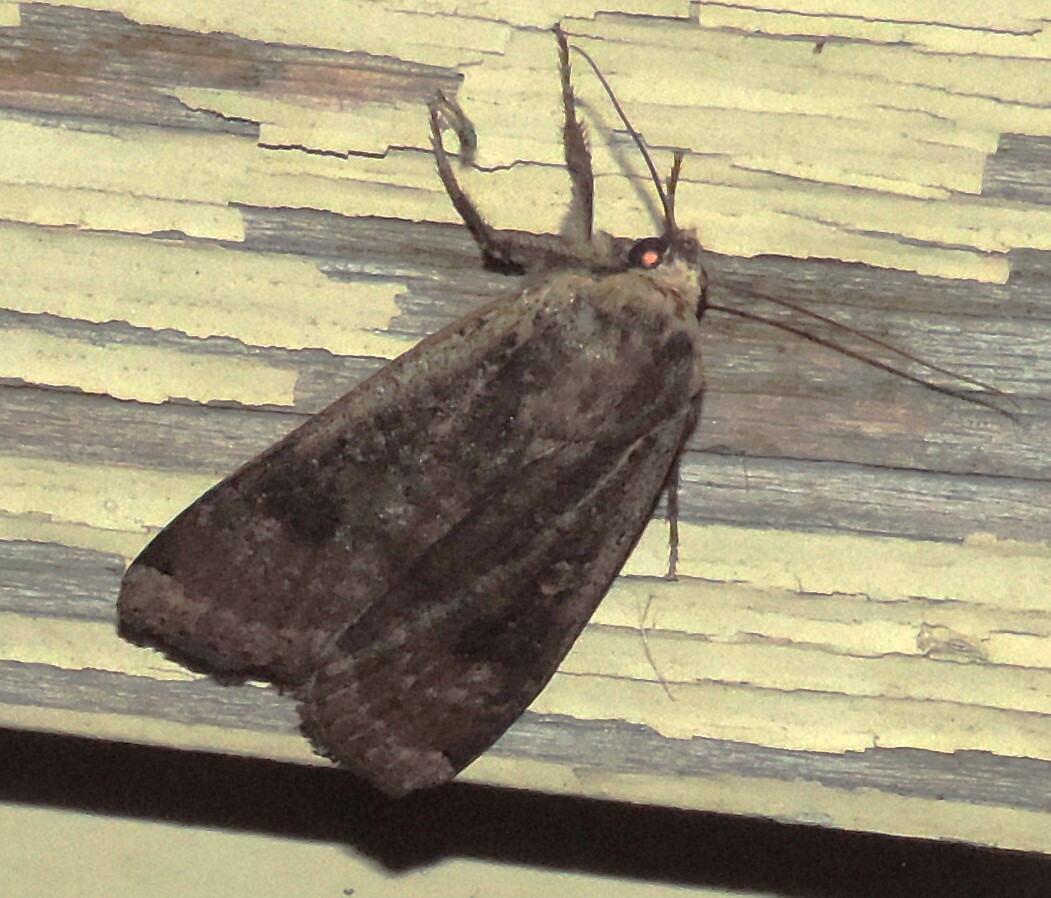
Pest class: cutworms